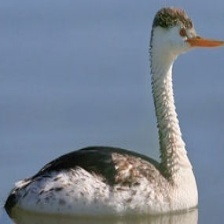
Species: CLARKS GREBE
Scientific name: AECHMOPHORUS CLARKII